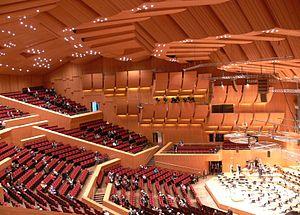
Le Gasteig est un centre culturel de Munich. Il comporte notamment une salle de concert, la Philharmonie du Gasteig, où se produit l’Orchestre philharmonique de Munich. Il est également le siège du conservatoire Richard-Strauss, d’une université populaire et des bibliothèques municipales, et accueille une partie des projections du Festival du film de Munich.